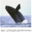
Label: whale